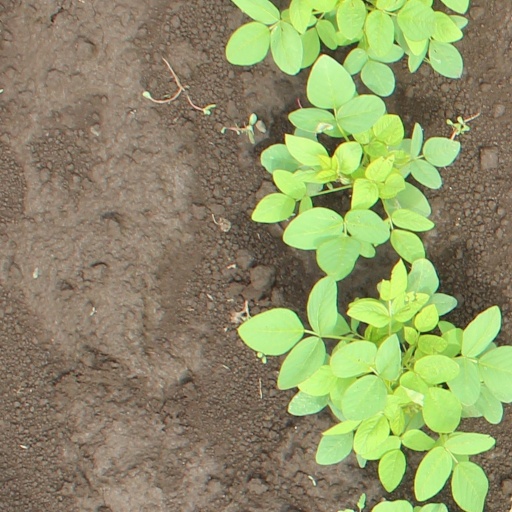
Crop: soybean